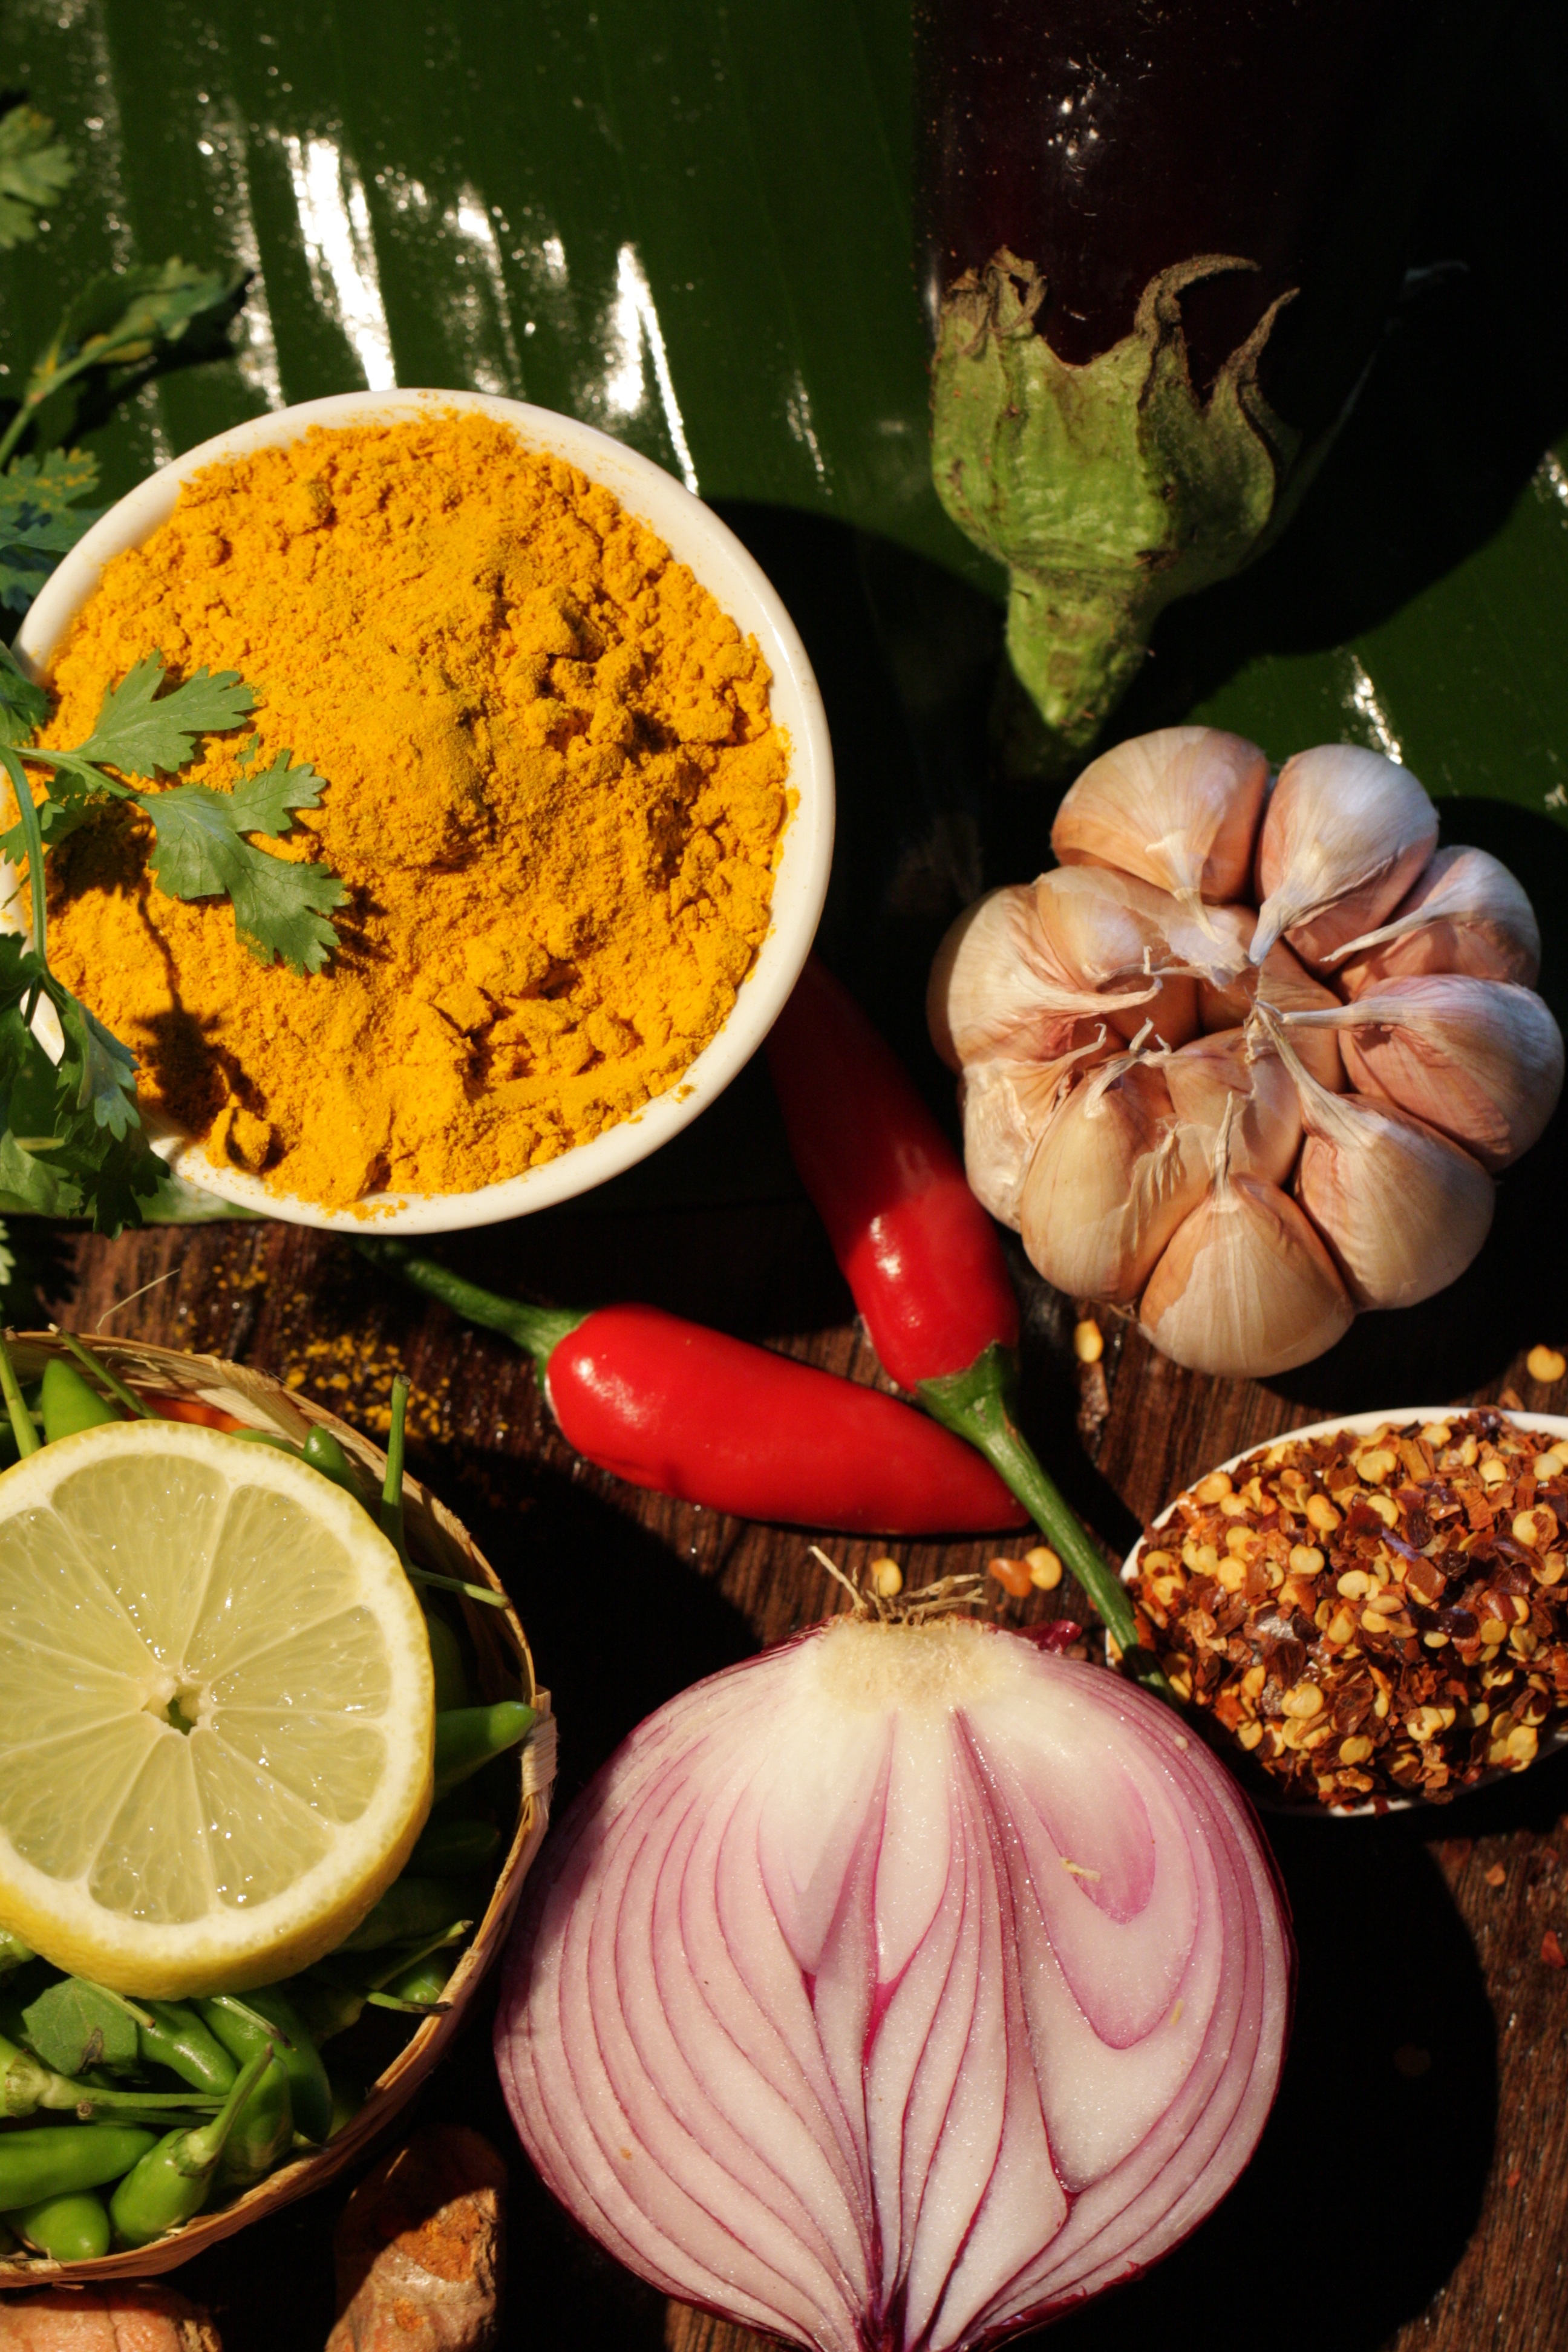
plant, leaf, flower, dish, food, ingredient, herb, produce, vegetable, cuisine, thailand, flowering plant, thai ingredient, land plant